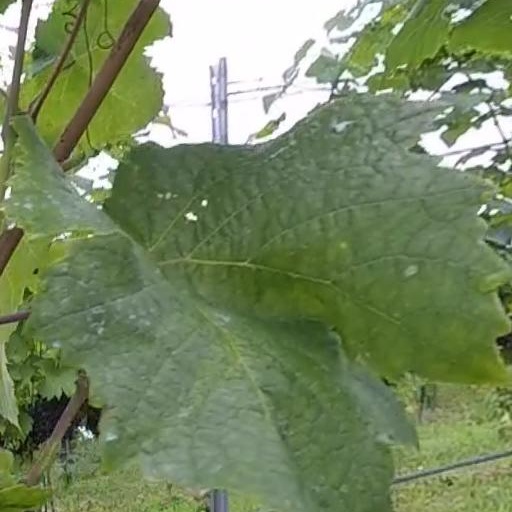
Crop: grape